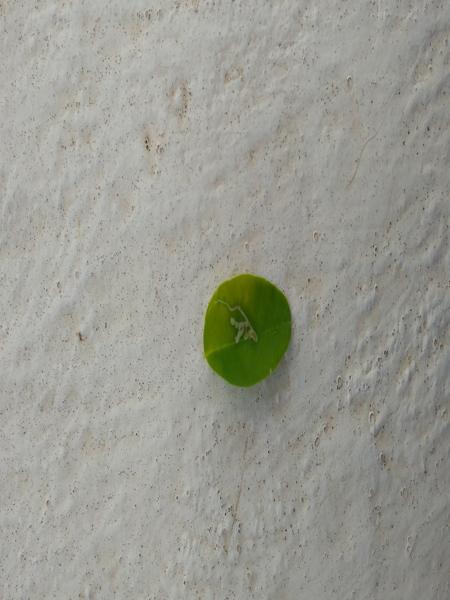
Plant: Drumstick